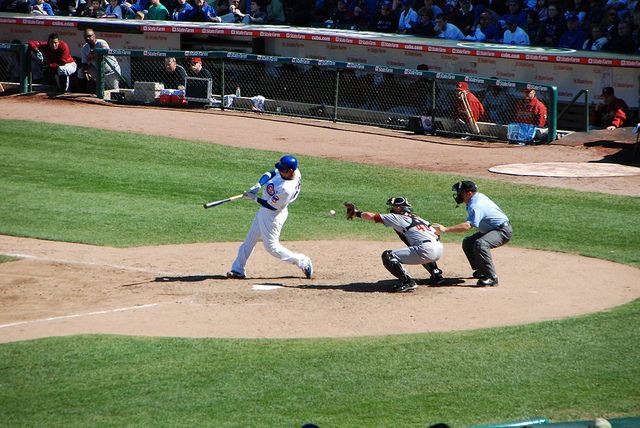
cầu thủ bắt bóng đang chuẩn bị bắt bóng bằng găng tay